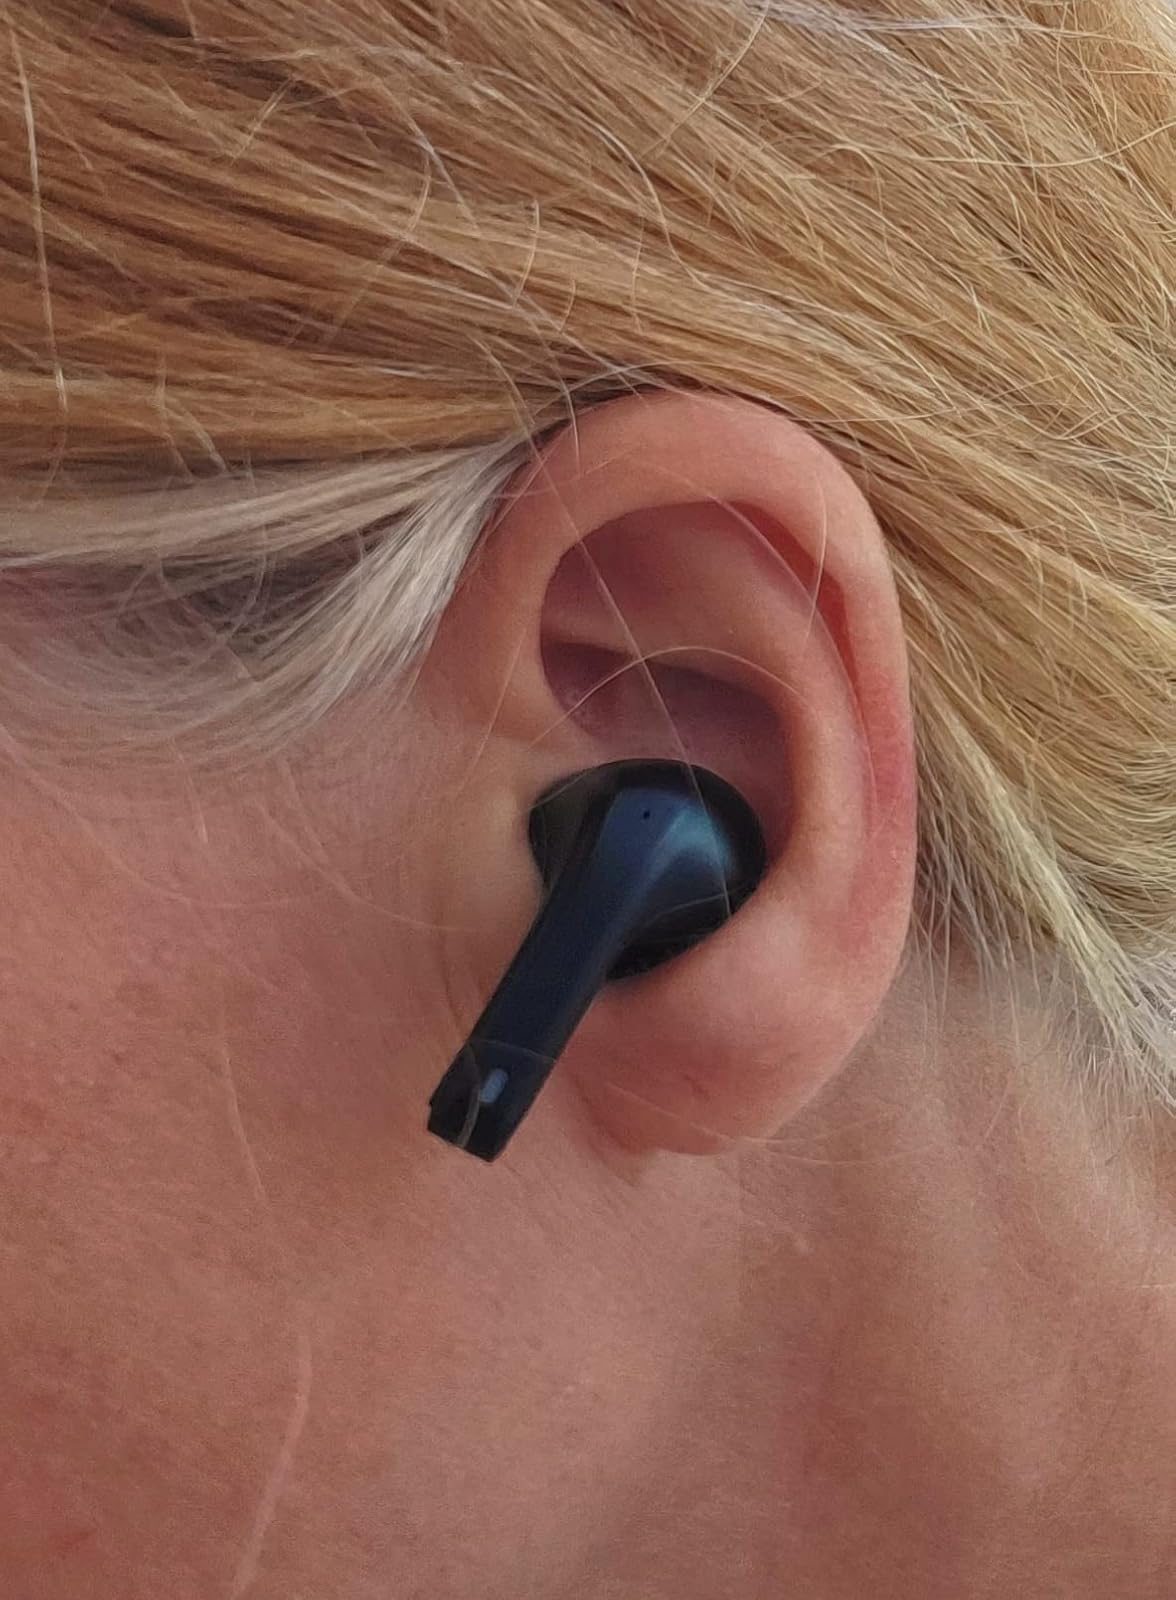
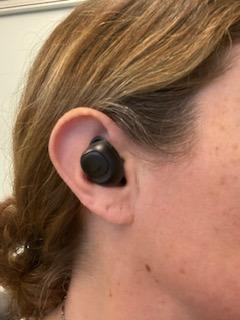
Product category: earbuds
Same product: no